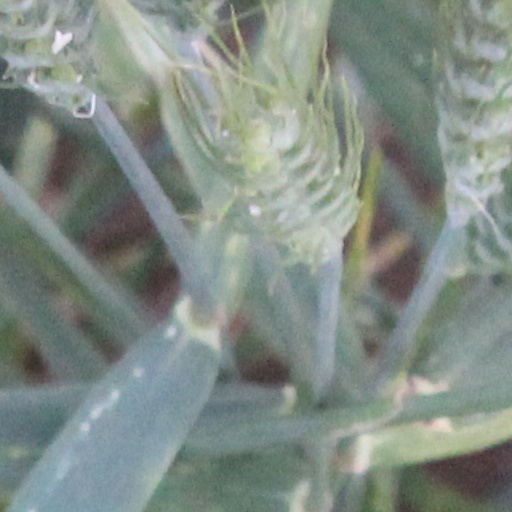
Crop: wheat